C-command

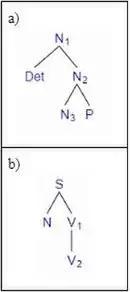

This leads to Stage 2 of the concept of c-command in which particular dominance is thoroughly explored. The term "c-command" was introduced by Tanya Reinhart in her 1976 dissertation and is a shortened form of "constituent command". Reinhart thanks Nick Clements for suggesting both the term and its abbreviation. Reinhart (1976) states that...